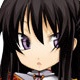
Portrait style: Anime Portrait